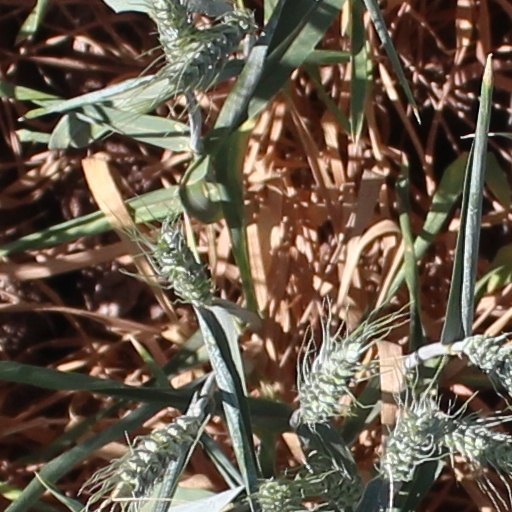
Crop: wheat